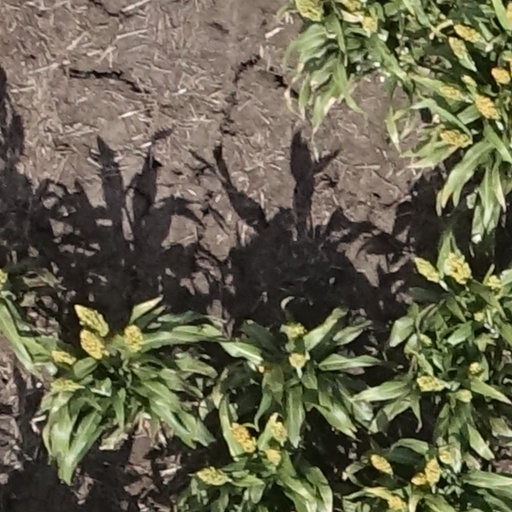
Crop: sorghum